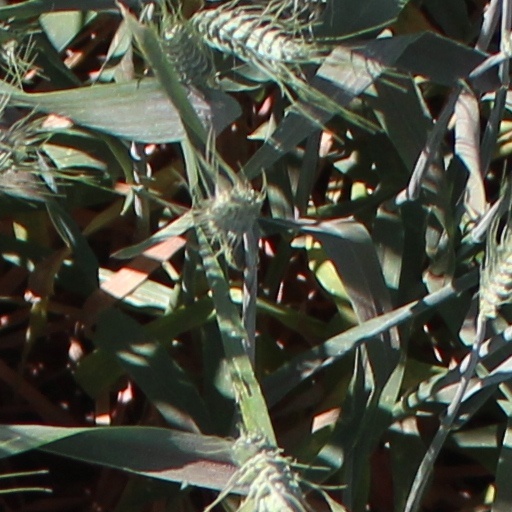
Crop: wheat